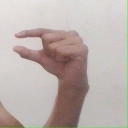
अक्षर: ग